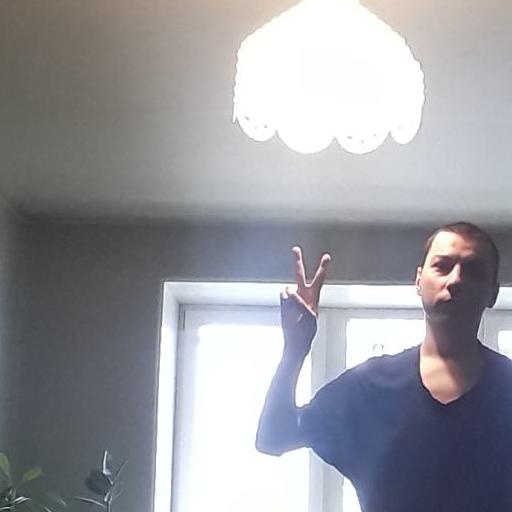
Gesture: peace